Wamba, a Child of the Jungle

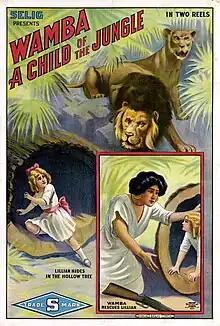
vintage poster

Wamba A Child of the Jungle is a 1913 silent short 2 reel film directed by Colin Campbell and released by the Selig Polyscope Company.